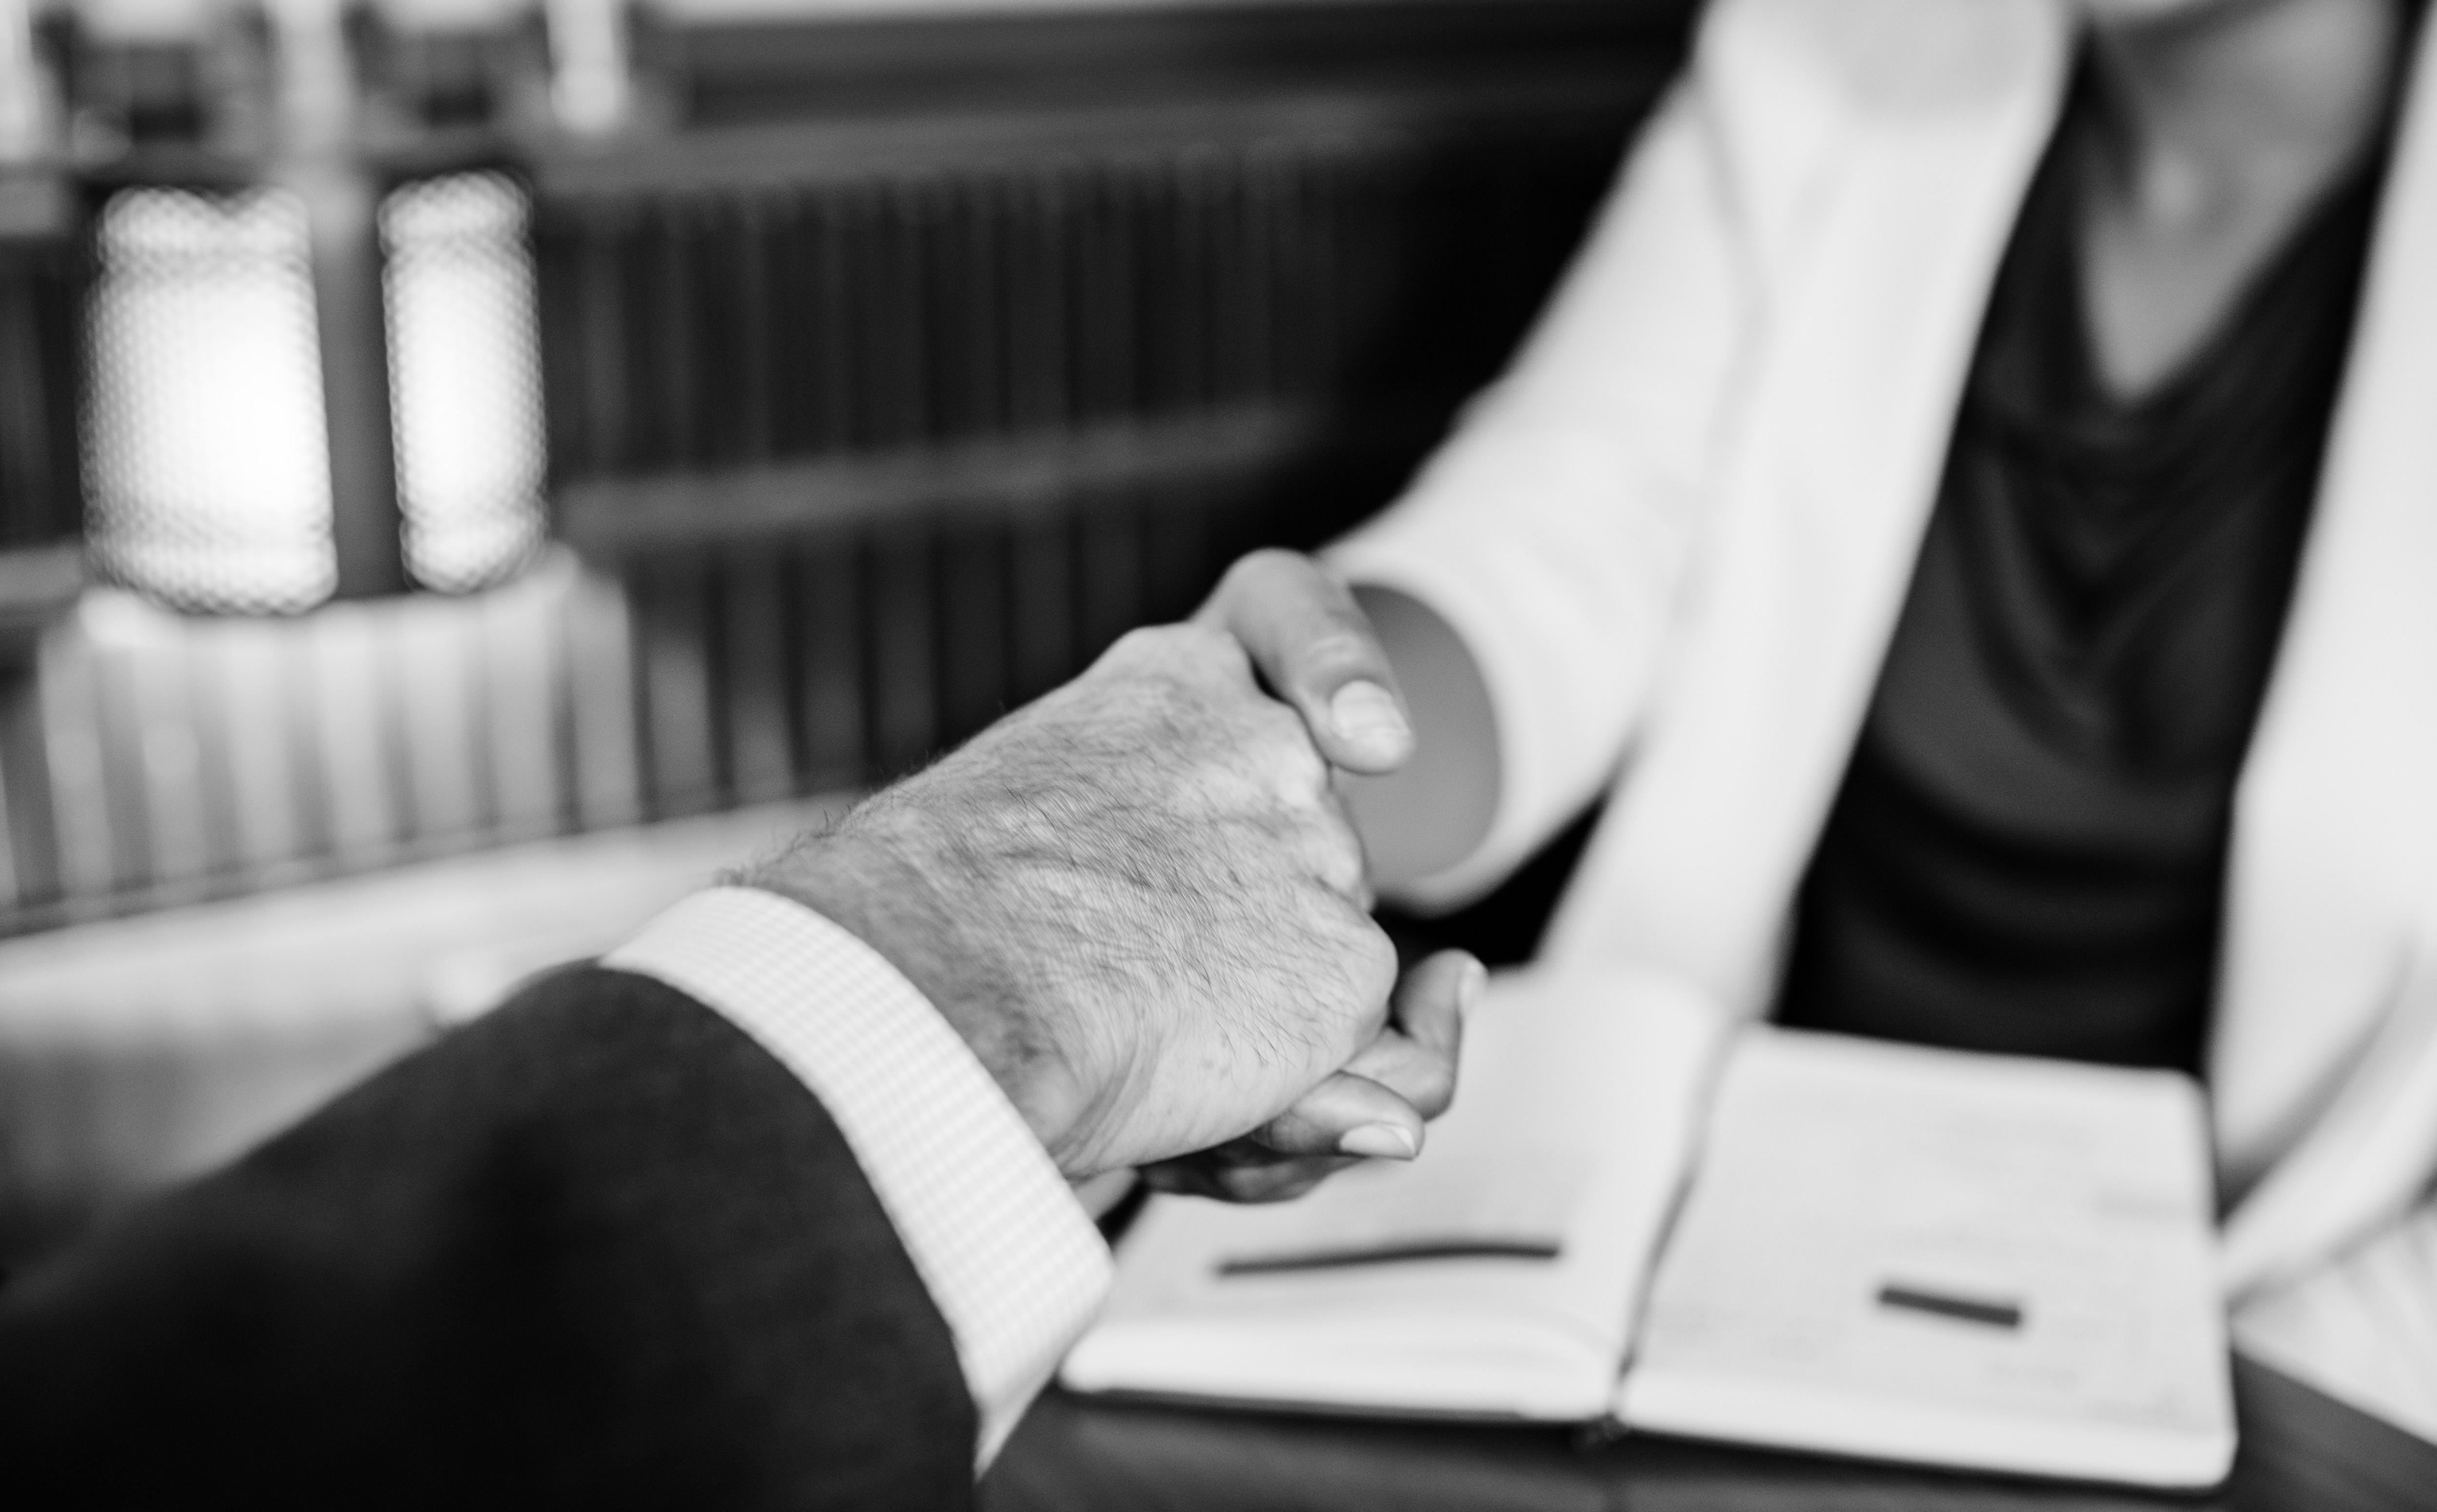
achievement, african, african american, african descent, afro, agreement, american, black, black and white, business, business agreement, business deal, businessman, businesswoman, cheerful, collaboration, colleague, congratulating, corporate, deal, grayscale, greeting, hands, handshake, help, helping hands, holding, holding hands, man, marketing, mature, meeting, notebook, notepad, partnership, people, power, promise, shaking hands, suit, support, team, team building, teamwork, trust, unity, woman, photograph, hand, finger, male, photography, monochrome, gesture, monochrome photography, stock photography, wrist, white collar worker, businessperson, style, formal wear